Terence O'Brien (actor)

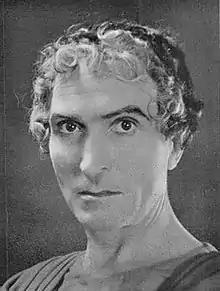
as Cominius in "Coriolanus": Old Vic, 1938

Terence O'Brien (1887–1970) was an Irish-born British stage actor, active at Stratford, The Old Vic and in the West End. He also appeared in several films.